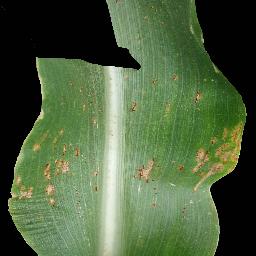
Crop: corn
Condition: (maize)_common_rust